Eamon (video game)

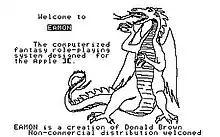
Splash screen

Eamon, sometimes known as The Wonderful World of Eamon, is a game creation system and a role-playing adventure game series created by Donald Brown and released for the Apple II in 1980. The game is a text adventure similar to other early titles like "Adventure" (1976) or "Zork" (1980) and to later text-based multi-user dungeons (MUDs), though with many role-playing elements not available in other interactive fiction. "Eamon" software is non-commercial and is freely available in the public domain.